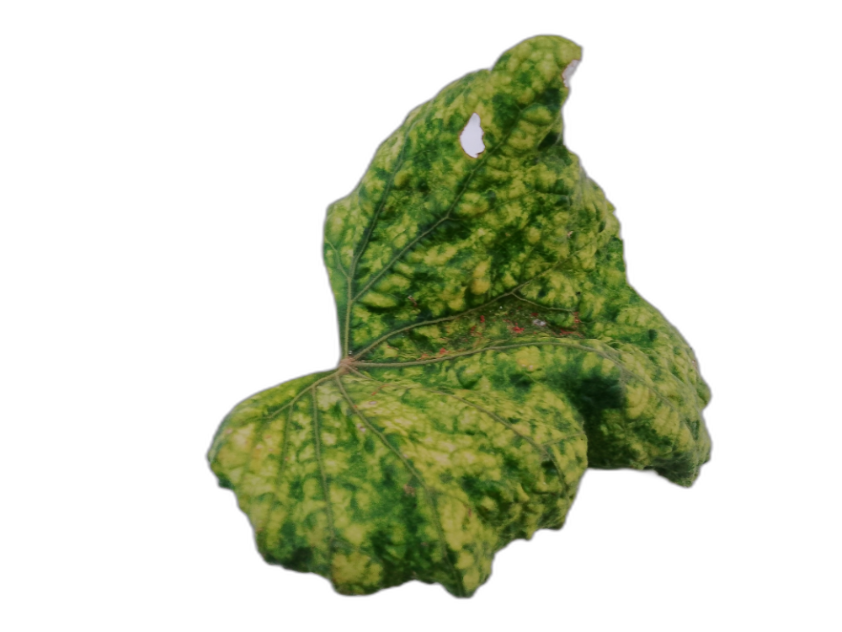
Crop: Zucchini
Label: Yellow_Mosaic_Virus